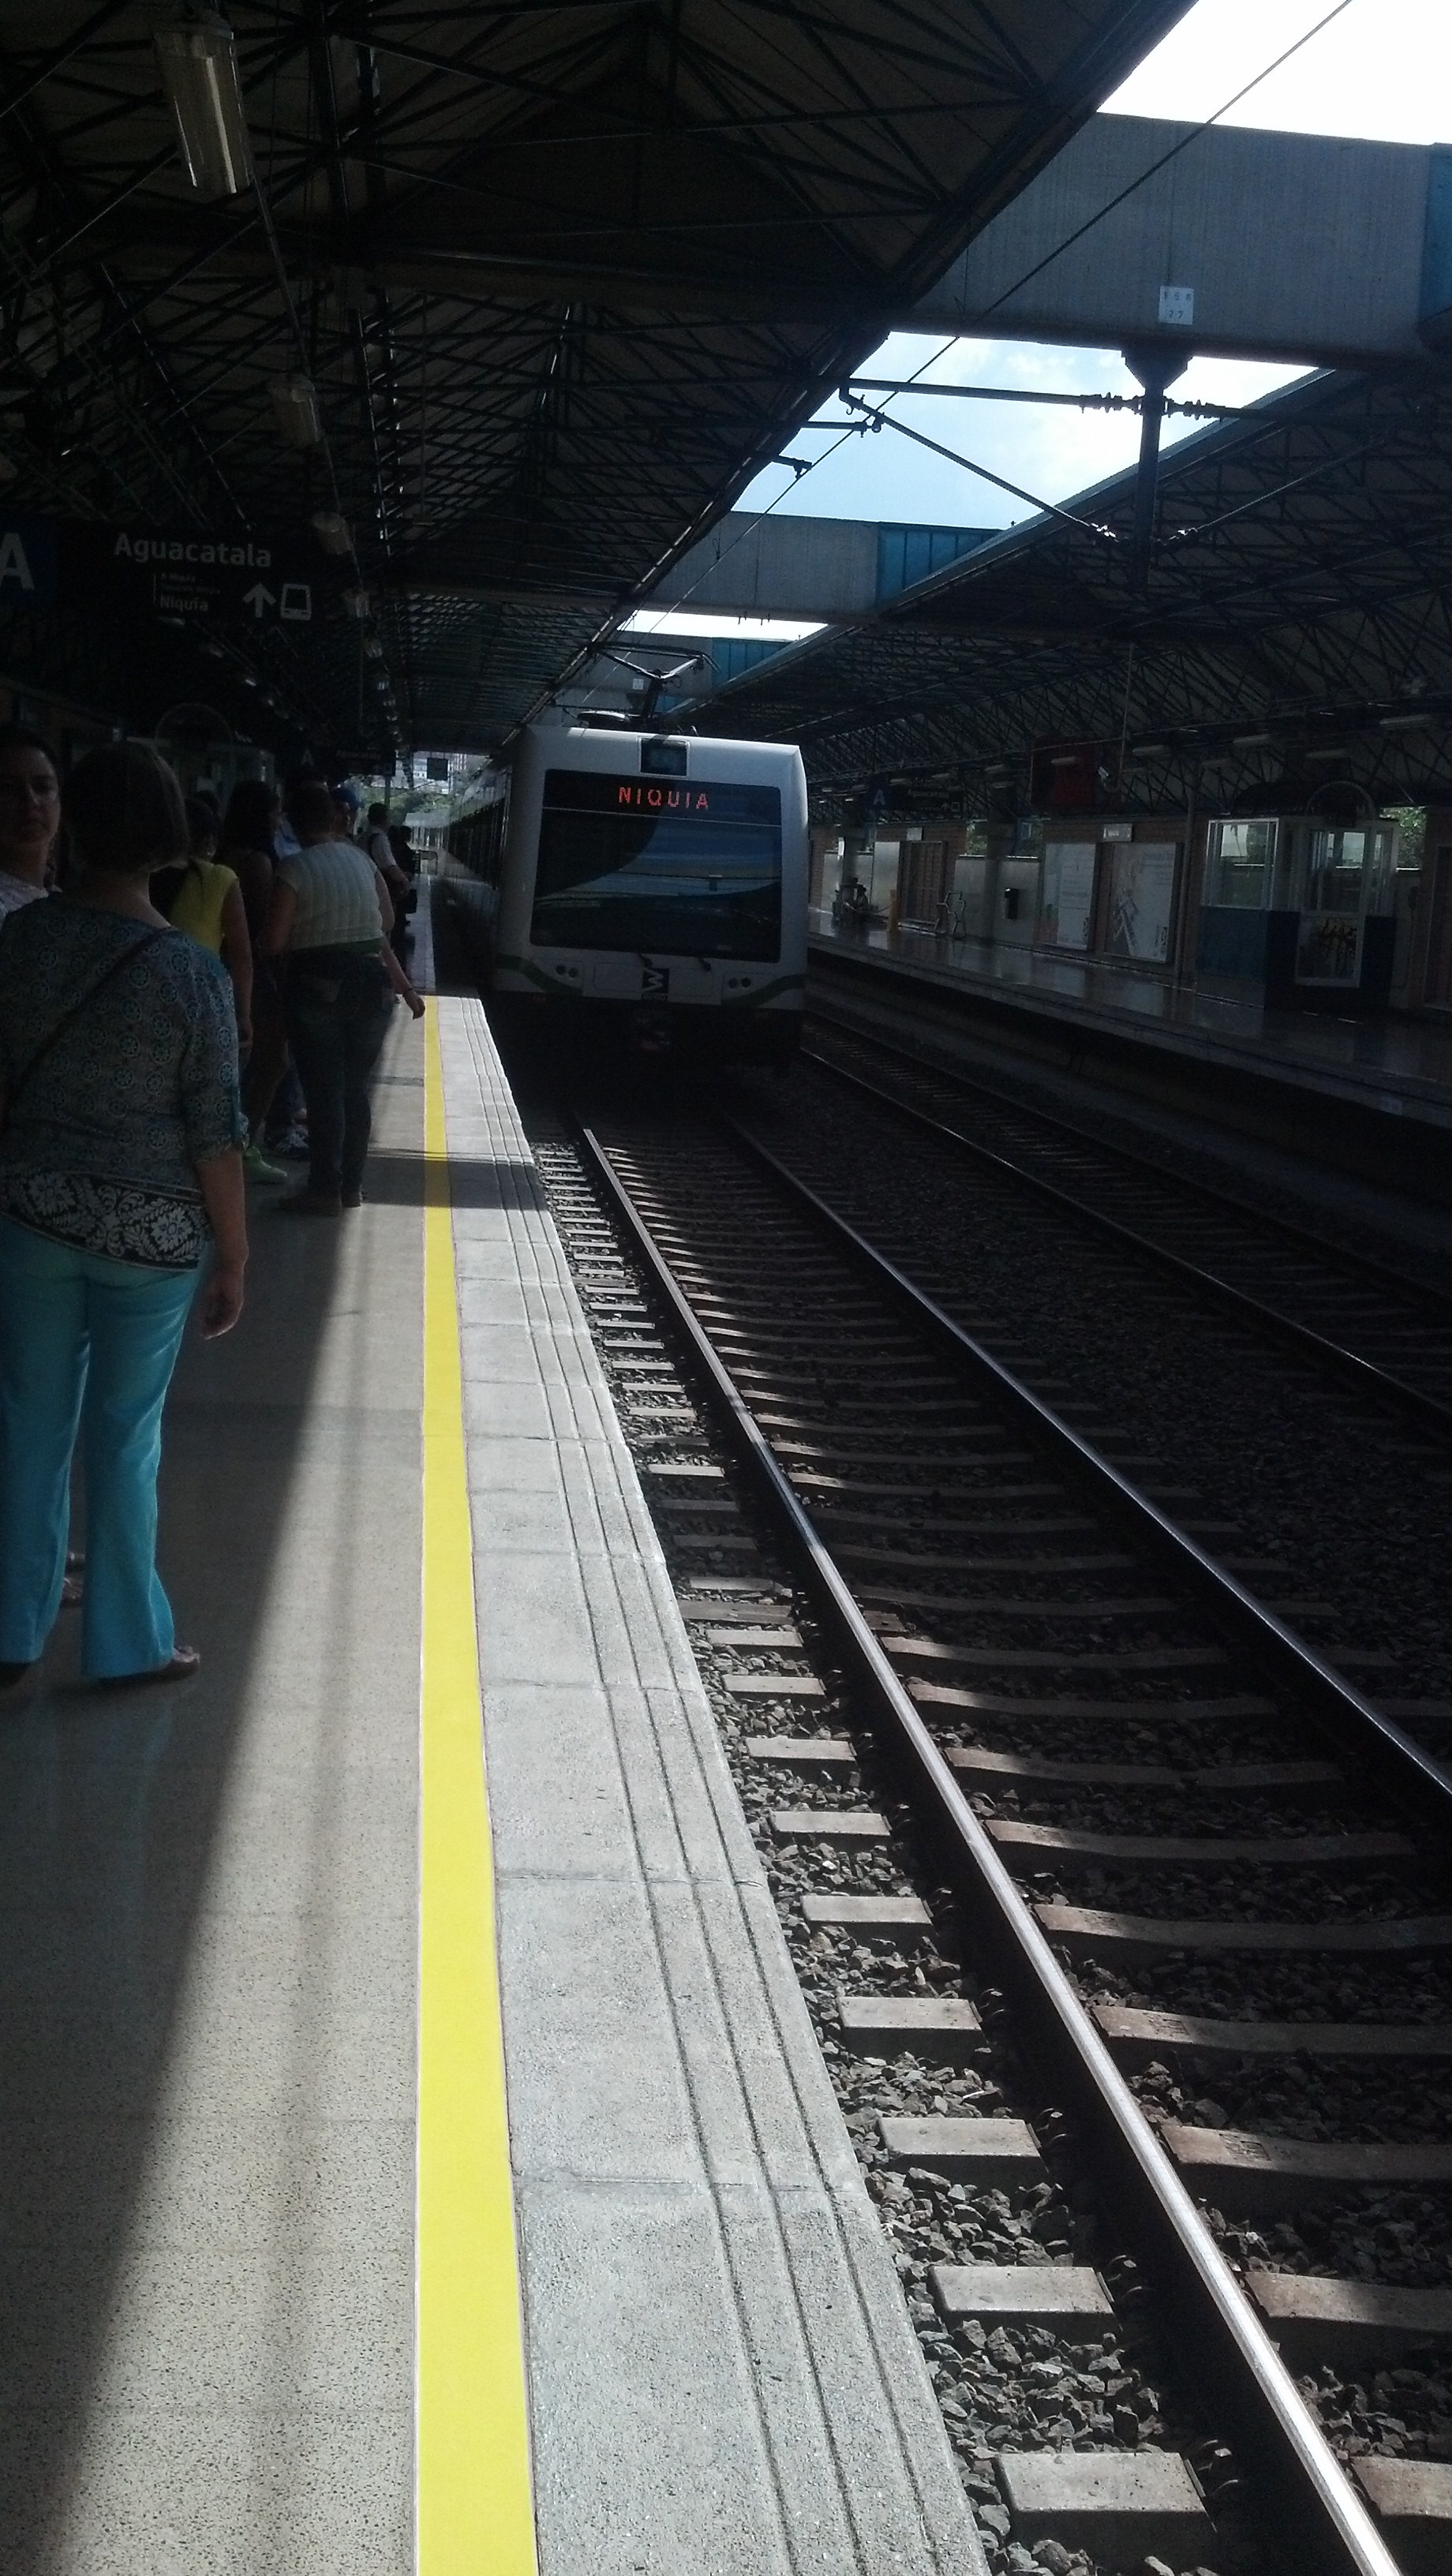
track, train, transport, vehicle, train station, lane, public transport, rail transport, metropolitan area